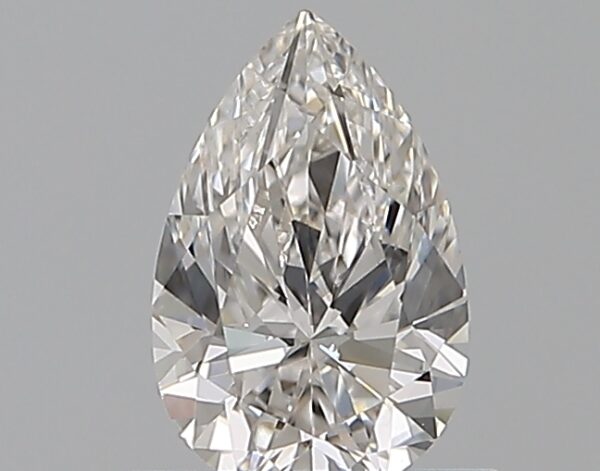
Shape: pear
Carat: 0.7
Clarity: VVS2
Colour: F
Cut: EX
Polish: EX
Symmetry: VG
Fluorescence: N
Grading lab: GIA
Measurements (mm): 7.53 x 4.86 x 3.1